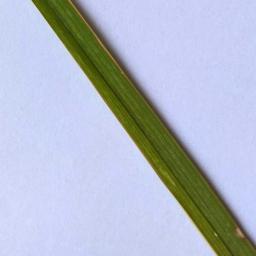
Label: Rice___Leaf_Blast